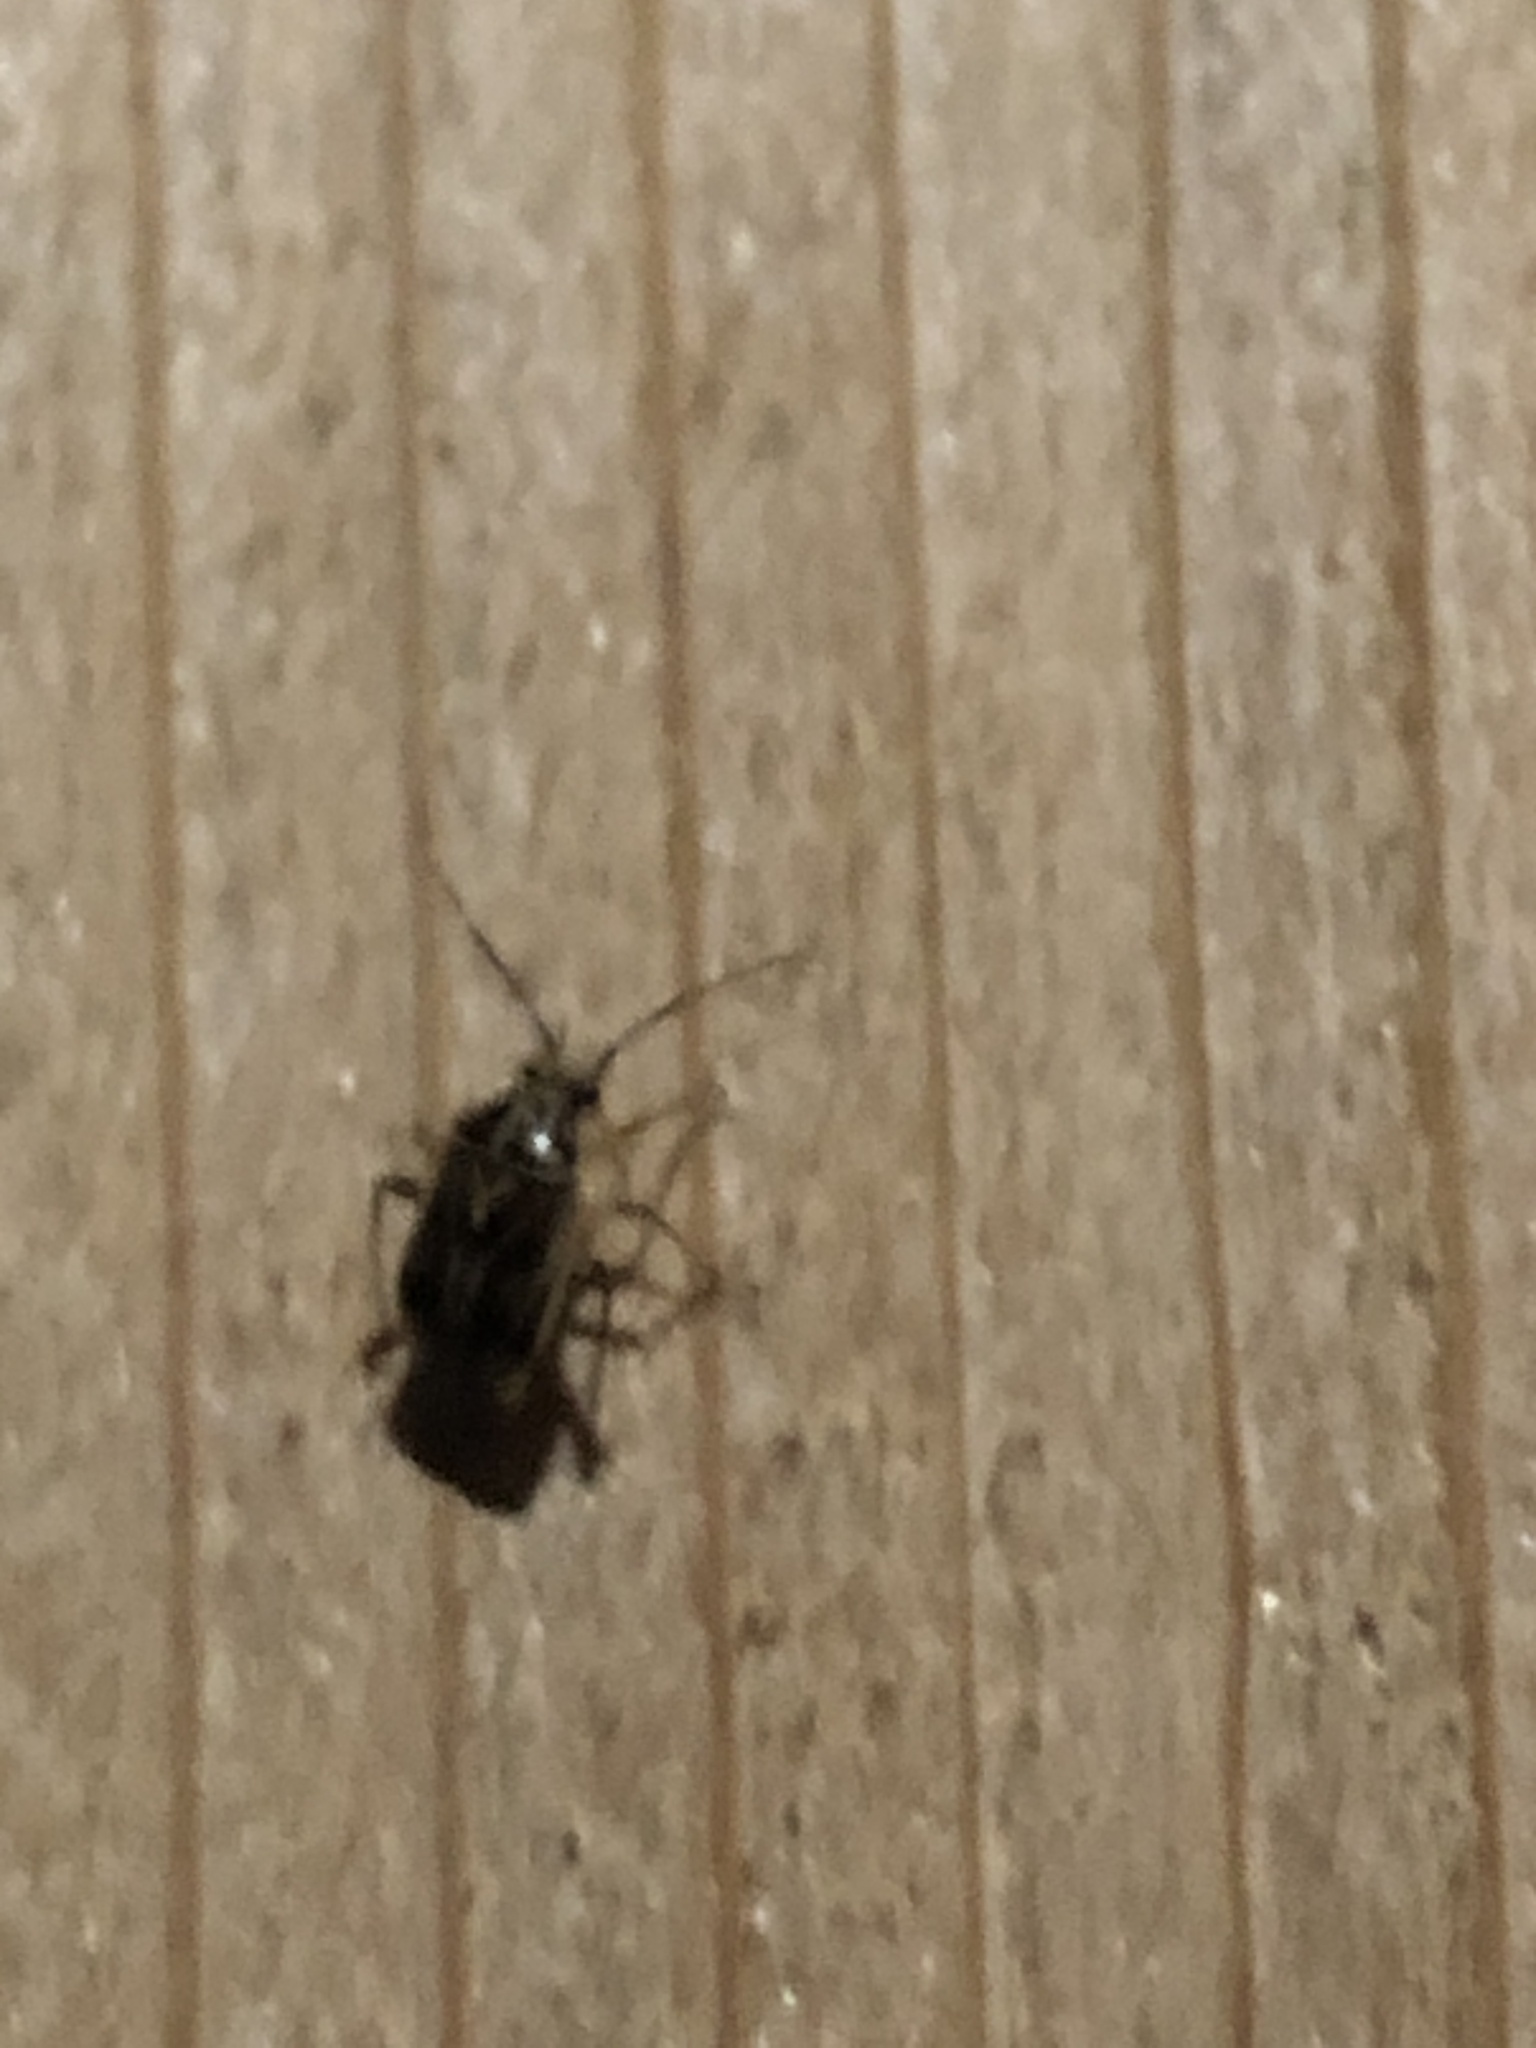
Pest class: lygus_bug